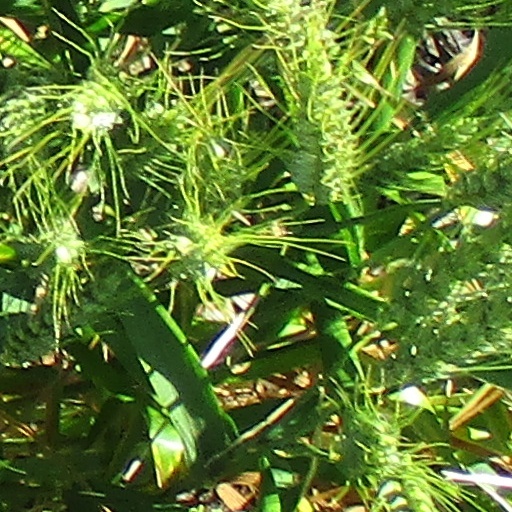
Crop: wheat